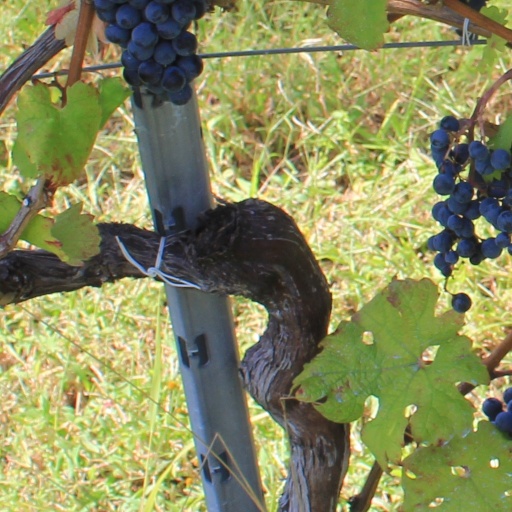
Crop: grape